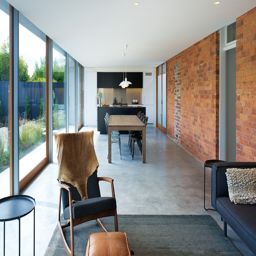
in house , the concept was to createthe simplest glazed box appending the cottage .